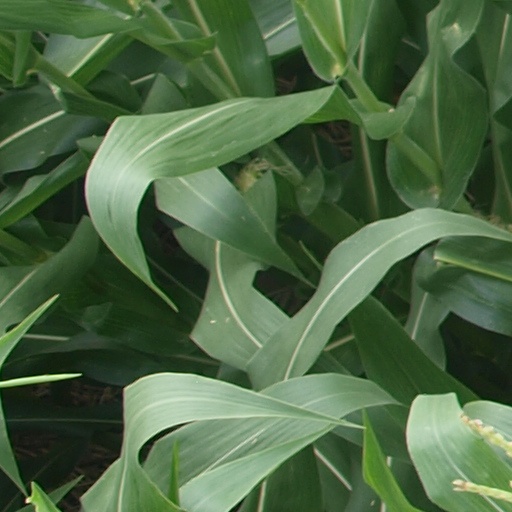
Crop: maize; corn